Islam in Bahrain

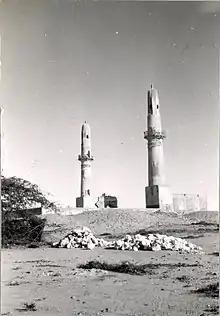
The Khamis Mosque in 1956.

Prior to Islam, the inhabitants of Qatar and Bahrain practiced Arabian paganism. In 628 AD Muhammad sent his first envoy Al-Ala'a Al-Hadrami to Munzir ibn Sawa Al Tamimi, ruler of the historical region of Bahrain, which extended from the coast from Kuwait to the south of Qatar including Al-Hasa, Qatif, and the Bahrain Islands, to engage in da'wah and spread the teachings of Islam. Munzir subsequently converted to Islam as did many of his subjects.